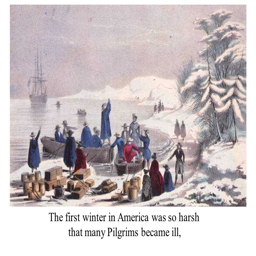
the first winter was so harsh